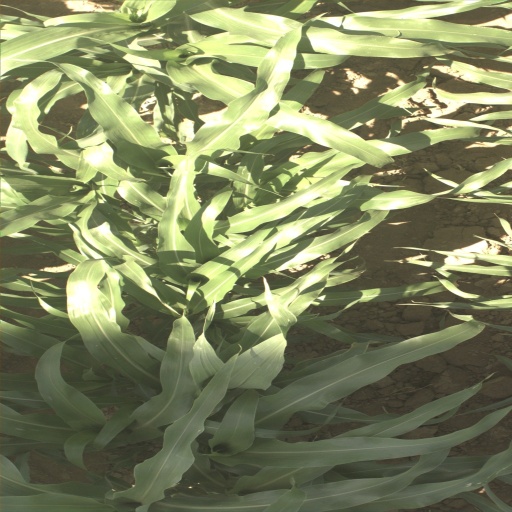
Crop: sorghum